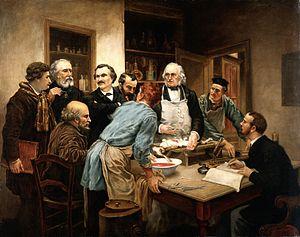
La physiologie étudie le rôle, le fonctionnement et l'organisation mécanique, physique et biochimique des organismes vivants et de leurs composants. La physiologie étudie également les interactions entre un organisme vivant et son environnement. Dans l'ensemble des disciplines biologiques, en définissant schématiquement des niveaux d'organisation, la physiologie est une discipline voisine de l'histologie, de la morphologie et de l'anatomie.